Elias Stein (chess player)

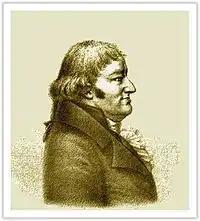
Elias Stein

Elias Stein (5 February 1748, in Forbach – 12 September 1812, in The Hague) was a Dutch chess master. Born in Lorraine into a Jewish family, he settled in The Hague.